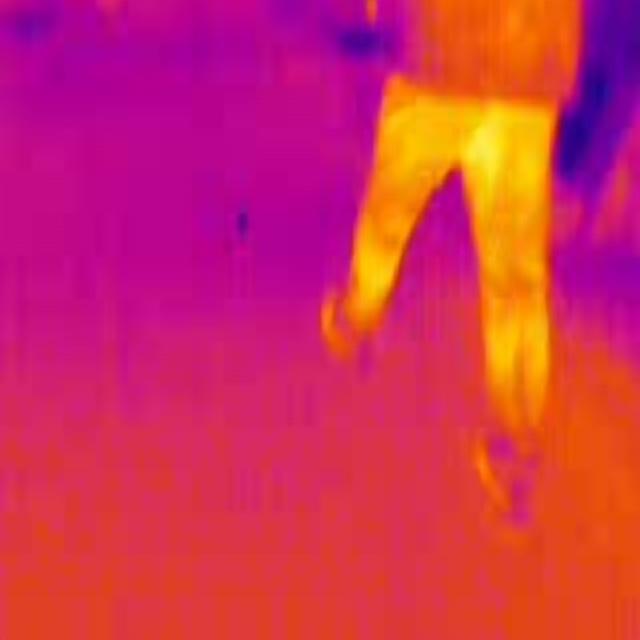
Detected objects:
label: person